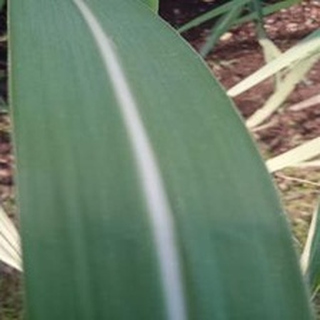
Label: healthy_sugarcane